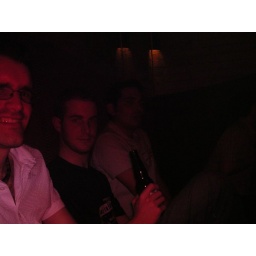
boys in the red light